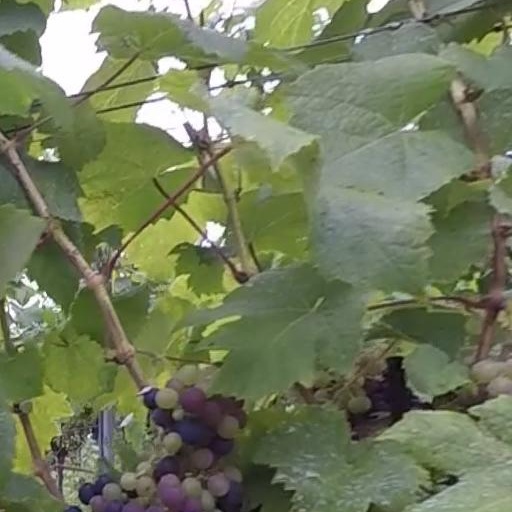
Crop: grape